Guatemalan Revolution

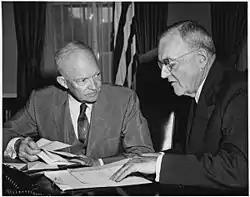
John Foster Dulles and US President Dwight Eisenhower

Ponce Vaides was allowed to leave the country safely, as was Ubico himself. The military junta was replaced by another three-person junta consisting of Árbenz, Arana, and an upper-class youth named Jorge Toriello, who had played a significant role in the protests. Although Arana had come to the military conspiracy relatively late, his defection had brought the powerful Guardia de Honor (Honor Guard) over to the revolutionaries, and for this crucial role he was rewarded with a place on the junta. The junta promised free and open elections to the presidency and the congress, as well as for a constituent assembly.